History of Addis Ababa

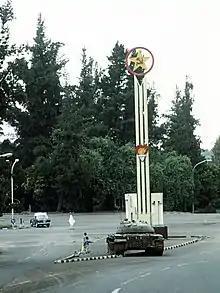
Tank in street of Addis Ababa shortly after the seizure of Ethiopian People's Revolutionary Democratic Front (EPRDF) from the Derg in 1991

The Haile Selassie regime faced backlash—as evident by a 1960 coup d'état attempt—from various reactionary partisans. In 1965, Haile Selassie I University, later Addis Ababa University, students marched chanting "Land to the Tiller" as a response of the imperial feudal system, culminating in a series of revolutionary protests across Addis Ababa, and ushering Marxist–Leninist momentum. In addition, the 1973 oil crisis heavily impacted the city. 1,500 peasants in Addis Ababa marched to plead for food to be returned by police, and intellectual from Addis Ababa University forced the government to take a measure against the spreading famine, a report which Haile Selassie government denounced as "fabrication". Haile Selassie responded later "rich and poor have always existed and will, Why? Because there are those that work...and those that prefer to do nothing...Each individual is responsible for his misfortunes, his fate." Students around the city gathered to protest in February 1974, eventually Haile Selassie successfully deposed from office in 1974 by group of police officers. Later, the group named themselves Derg, officially "Provisional Military Administrative Council" (PMAC).